Dior

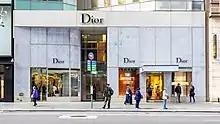
Dior's store in New York City, 2019

On 12 February 1947, Christian Dior launched his first fashion collection for Spring–Summer 1947. The show of "90 models of his first collection on six mannequins" was presented in the salons of the company's headquarters at 30 Avenue Montaigne. Originally, the two lines were named "Corolle" and "Huit". However, the new collection went down in fashion history as the ""New Look"" after the editor-in-chief of "Harper's Bazaar" Carmel Snow exclaimed, "It's such a new look!" The New Look was a revolutionary era for women at the end of the 1940s. When the collection was presented, the editor-in-chief also showed appreciation by saying; "It's quite a revolution, dear Christian!" The debut collection of Christian Dior is credited with having revived the fashion industry of France. Along with that, the New Look brought back the spirit of haute couture in France as it was considered glamorous and young-looking. "We were witness to a revolution in fashion and to a revolution in showing fashion as well."